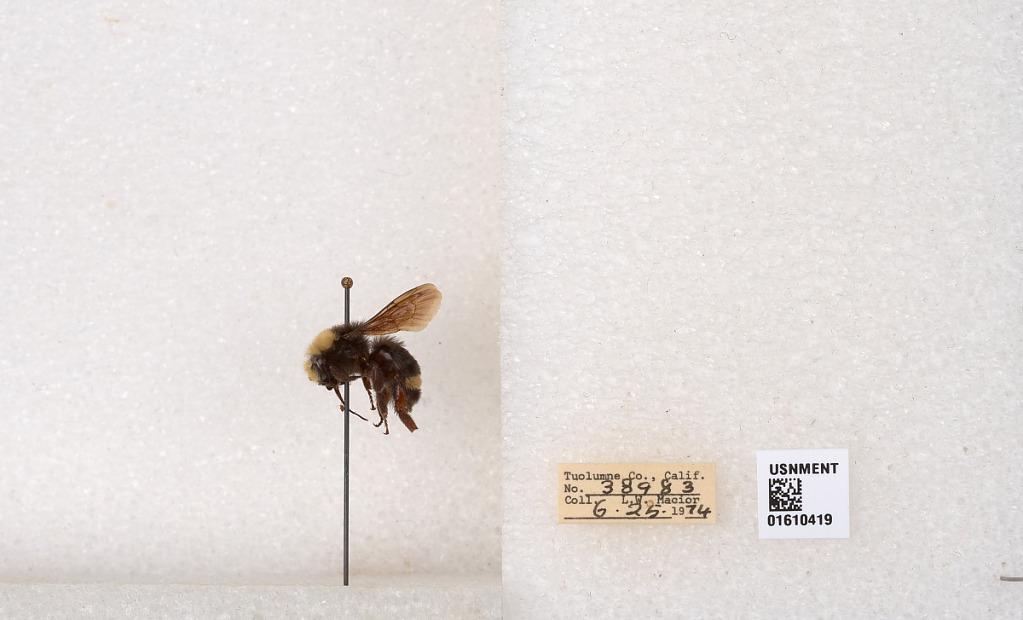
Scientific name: Bombus (Pyrobombus) vosnesenskii Radoszkowski
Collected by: L. Macior
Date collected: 1974-6-25
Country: United States
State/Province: California
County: Tuolumne
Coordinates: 37.9712, -120.228